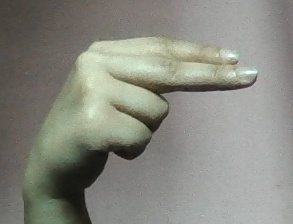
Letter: ain